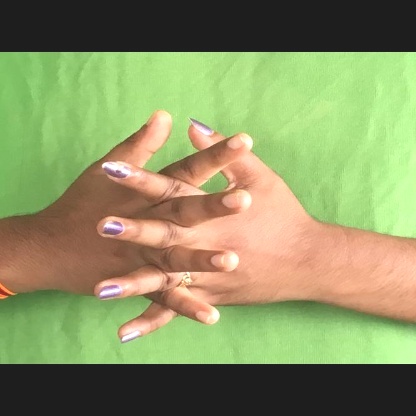
Mudra: Karkatta